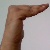
The image shows a hand gesture representing a space in Indian Sign Language.